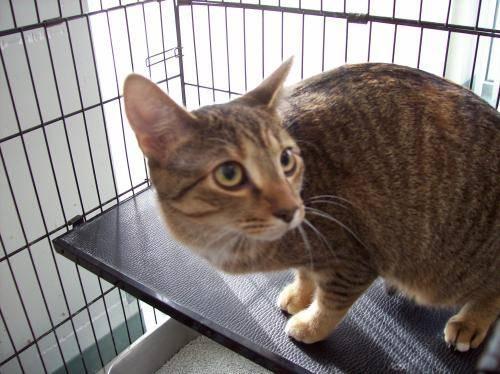
cat